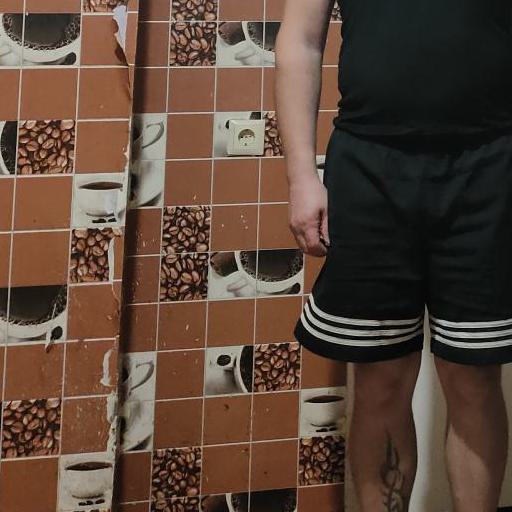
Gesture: no_gesture